Holy Trinity Church of Peace in Świdnica

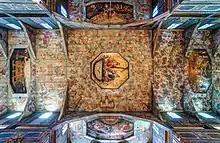
Ceiling

The main altar, also a work of Hoffmann, was commissioned for the church's centennial in 1752 and completed the following year. Above the altar mensa is a small relief depicting the Last Supper. The center features the "Baptism of Christ" and the figures of Moses, High Priest Aaron and the apostles Peter and Paul. Above, a frieze with the inscription rests on six Corinthian columns: ""Dies ist mein geliebter Sohn, an dem ich Wohlgefallen habe"" (""This is my beloved son, in whom I am well pleased" - Matthew 3:17"). In the center, at the height of the frieze, is an allegory of the Holy Spirit in the form of a dove. Above, under the canopy, a golden triangle, surrounded by rays, with the tetragram of God's name written in Hebrew script - an allegory of God the Father. At the top of the altar, a lamb with a flag stands on a book with seven seals.